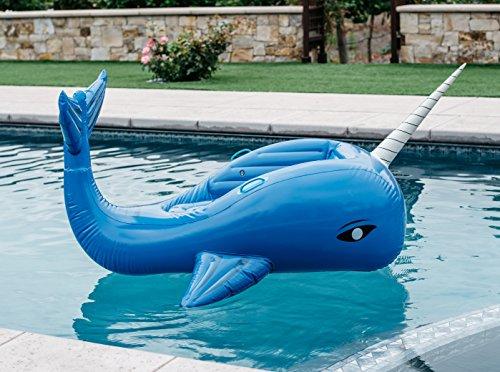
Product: Mimosa Inc Narwhal Whale Inflatable Premium Quality Giant Size Pool Float
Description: This beautifully designed glossy blue Narwhal Whale pool float is ideally sized.
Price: $23.60
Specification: Product Dimensions:         80 x 48 x 42 inches ; 2 pounds    |Shipping Weight: 7.3 pounds (View shipping rates and policies)|Domestic Shipping: Item can be shipped within U.S.|International Shipping: This item is not eligible for international shipping.  Learn More|ASIN: B01MDTENCY|Item model number: 50M0100007